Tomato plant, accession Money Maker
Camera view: vertical (180 deg); turntable rotation: 60 degrees
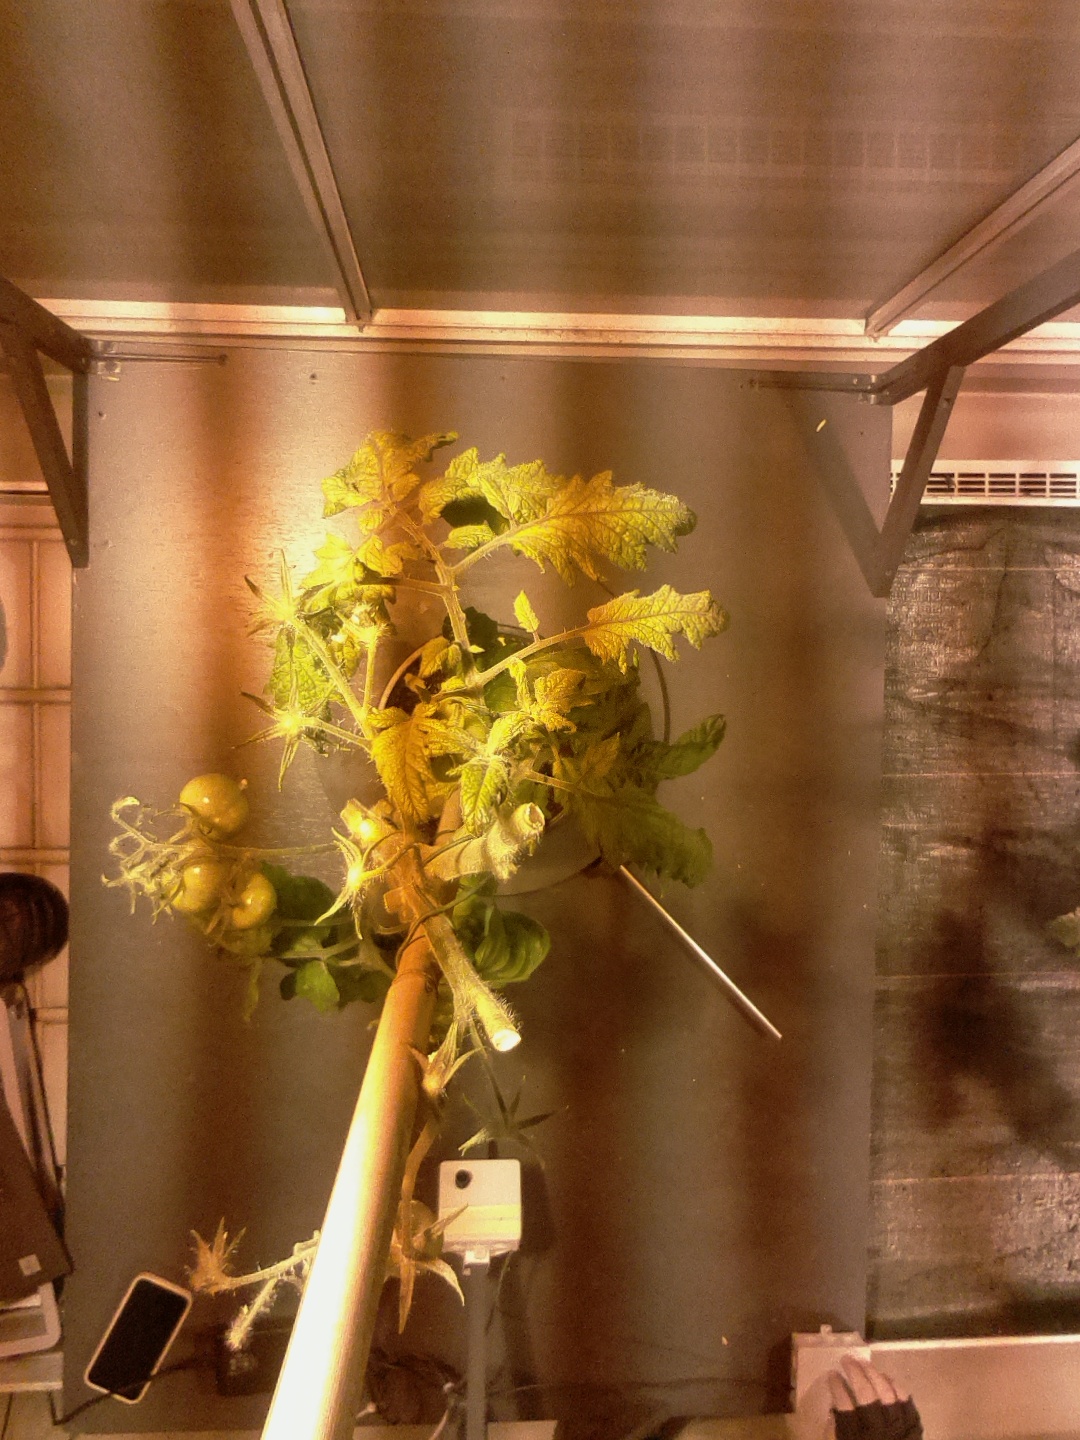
BBCH growth stage 76: 60%-70% of final fruit size